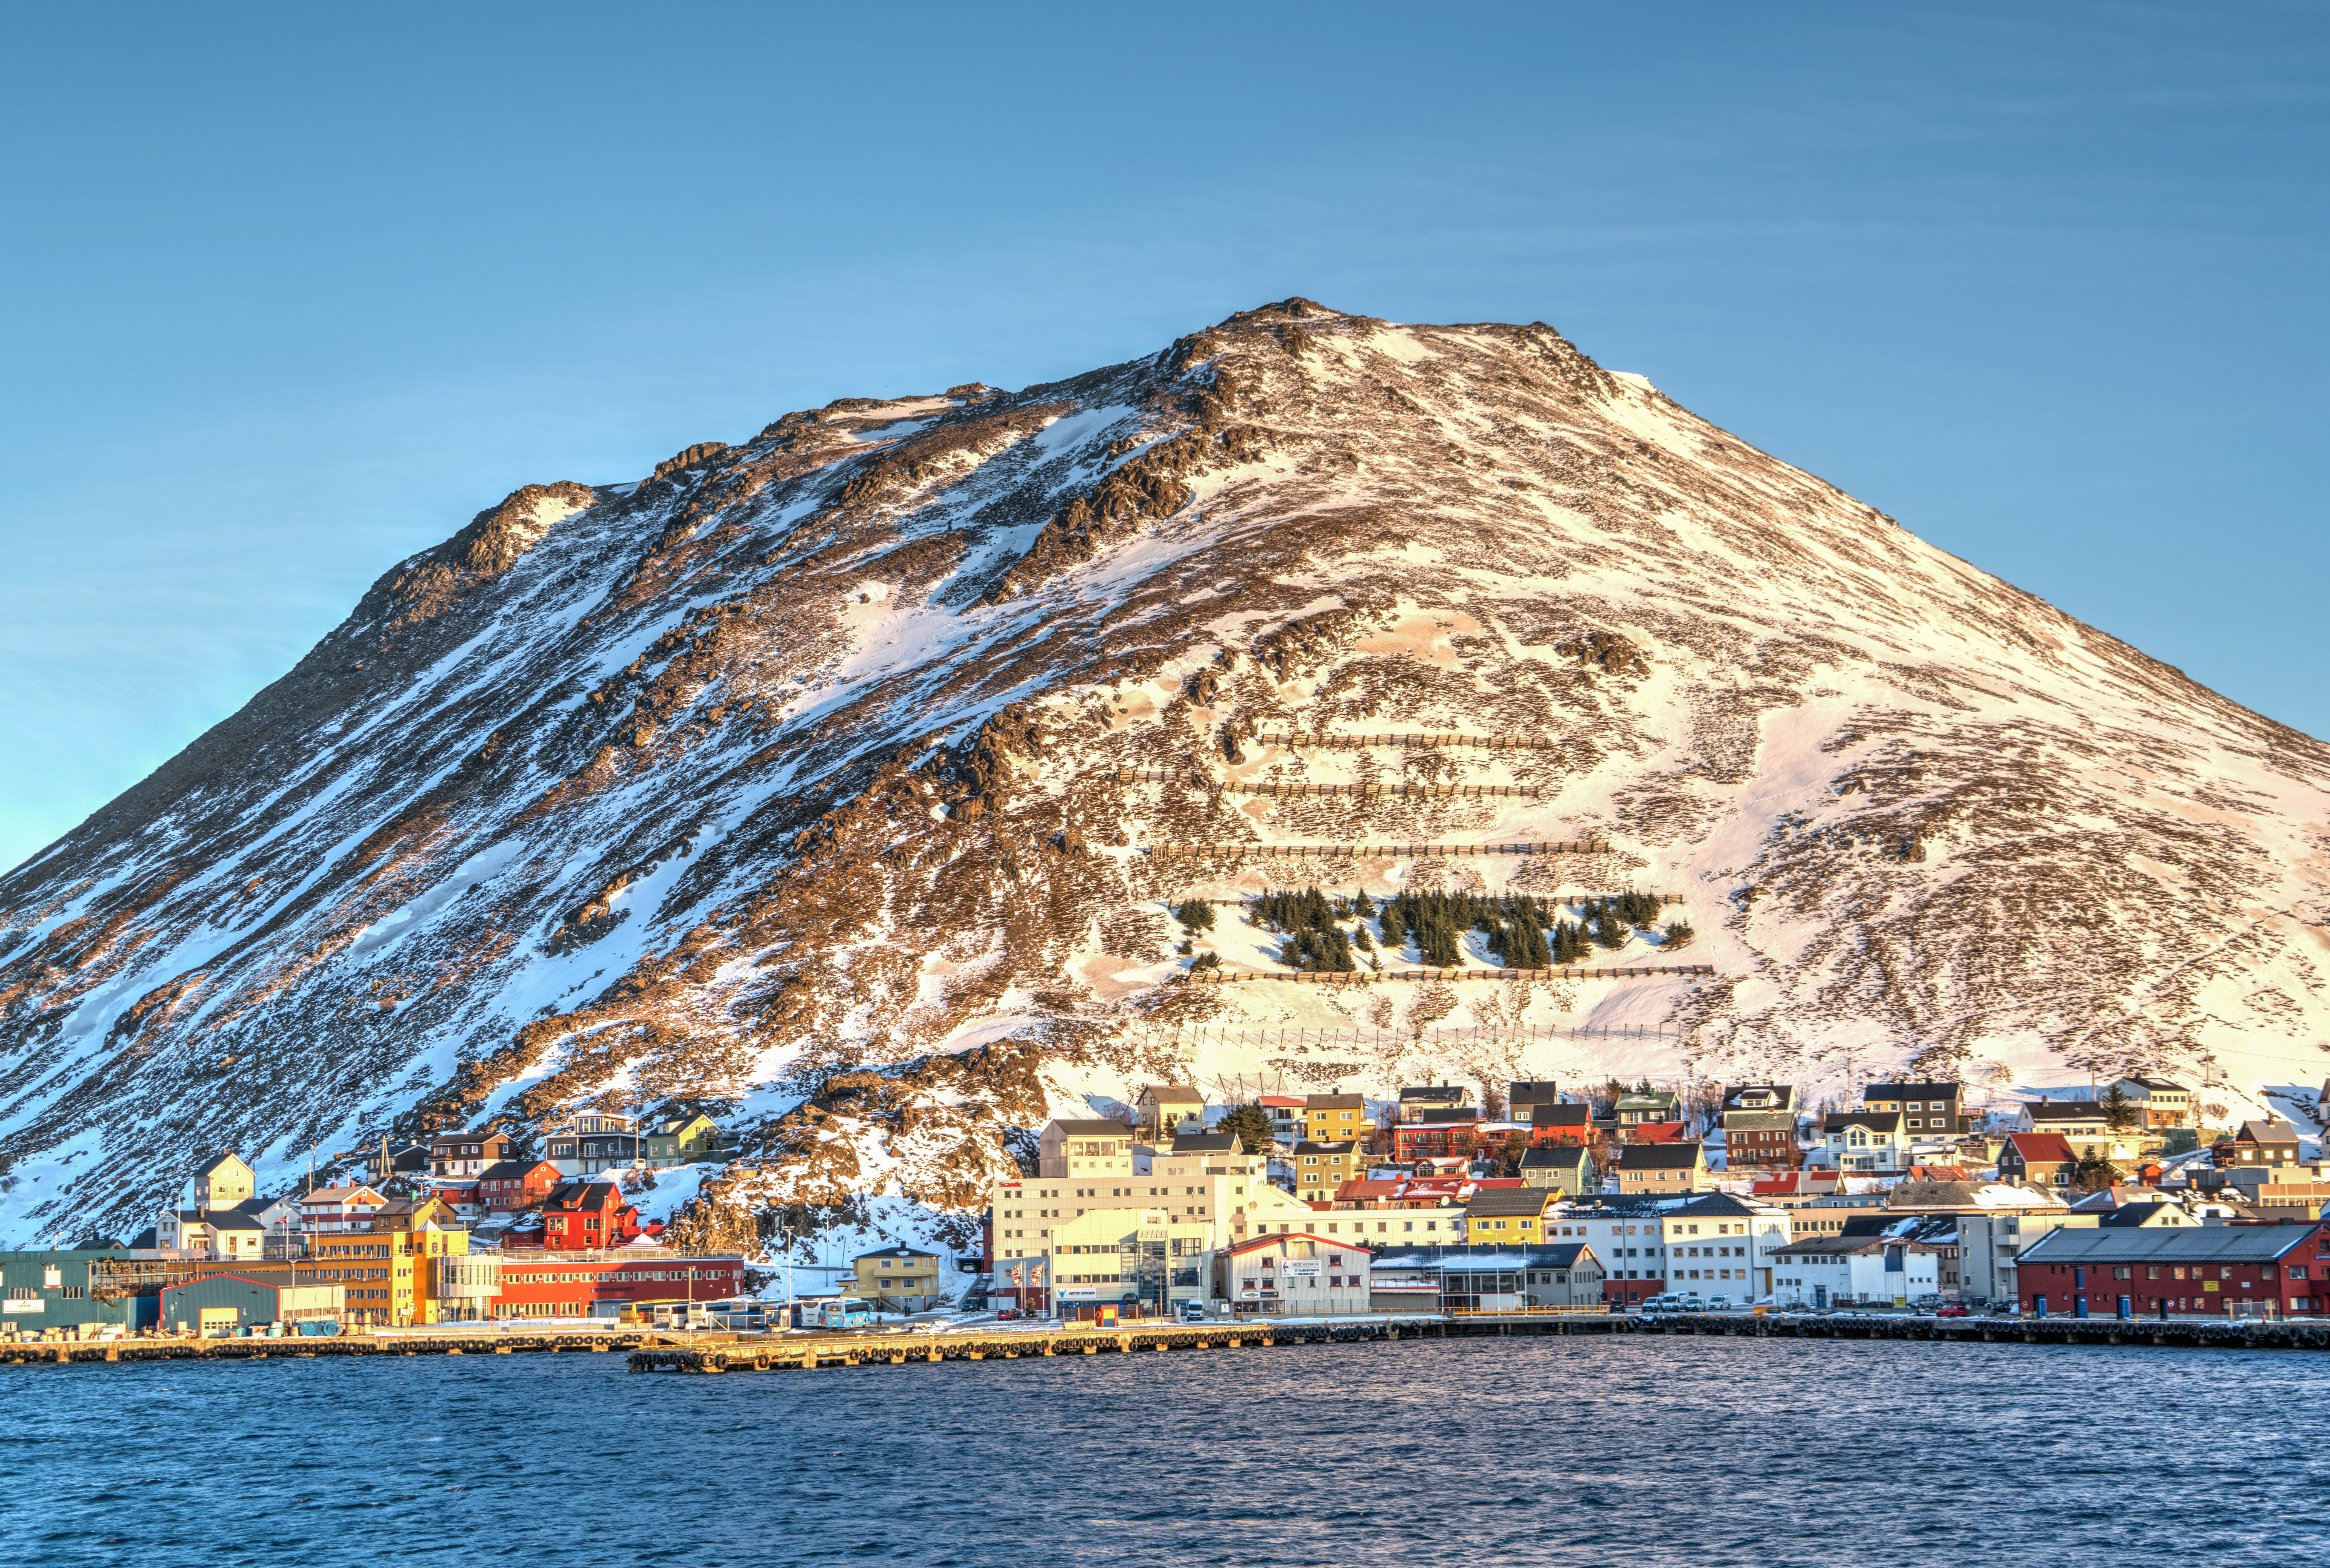
norway, mountain, architecture, honningsvag, coast, snow, tree farm, sky, seascape, nature, travel, water, scandinavia, tourism, fjord, outdoor, north, sea, scenic